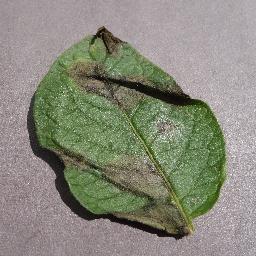
Label: Potato___Late_blight